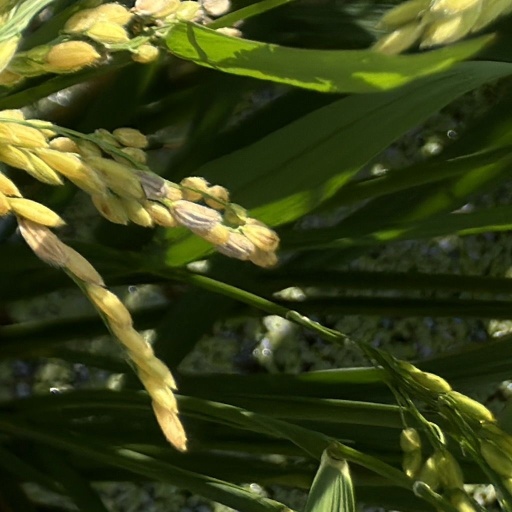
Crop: rice